Tlacoyo
Also known as:
es - Spanish: Tlacoyo
fr - French: Tlacoyo
jv - Javanese: Tlacoyo
nah - Nāhuatl: Tlahtlaoyoh
nb - Norwegian Bokmål: Tlacoyo
pl - Polish: Tlacoyo
ru - Russian: Тлакойо
uk - Ukrainian: Тлакойо
Category: pancake (pancake)
Cuisine: Mexican
Associated cuisines: Mexican
Area: Mexico
Countries: Mexico
Region: Central America

They are stuffed with cheese, fava beans, cooked ground beans, chicharron, and other ingredients before being fried or toasted.

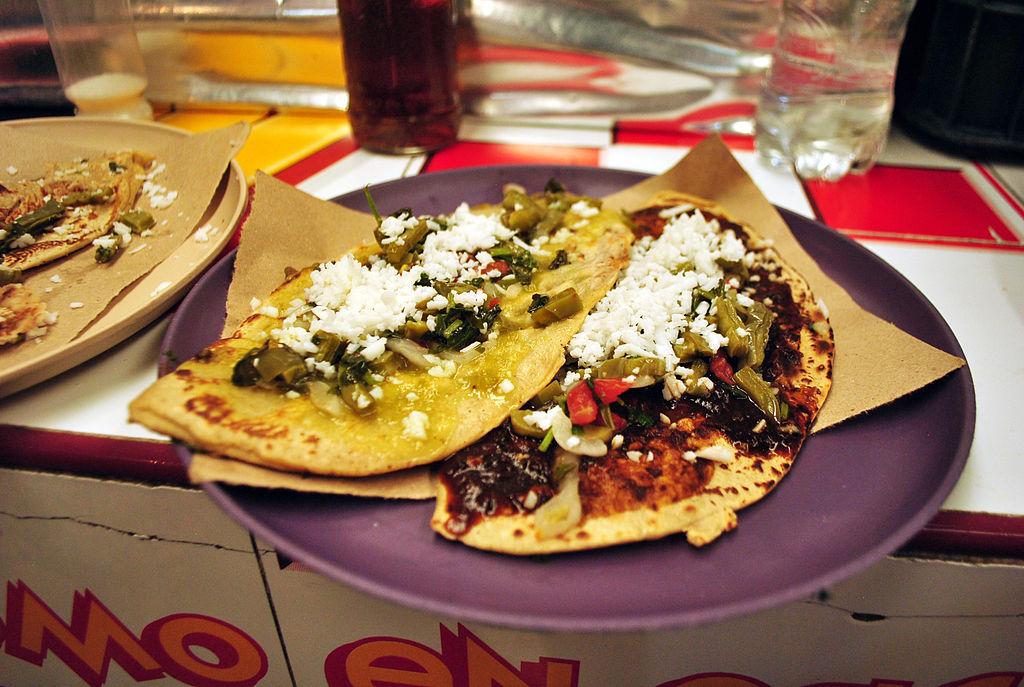
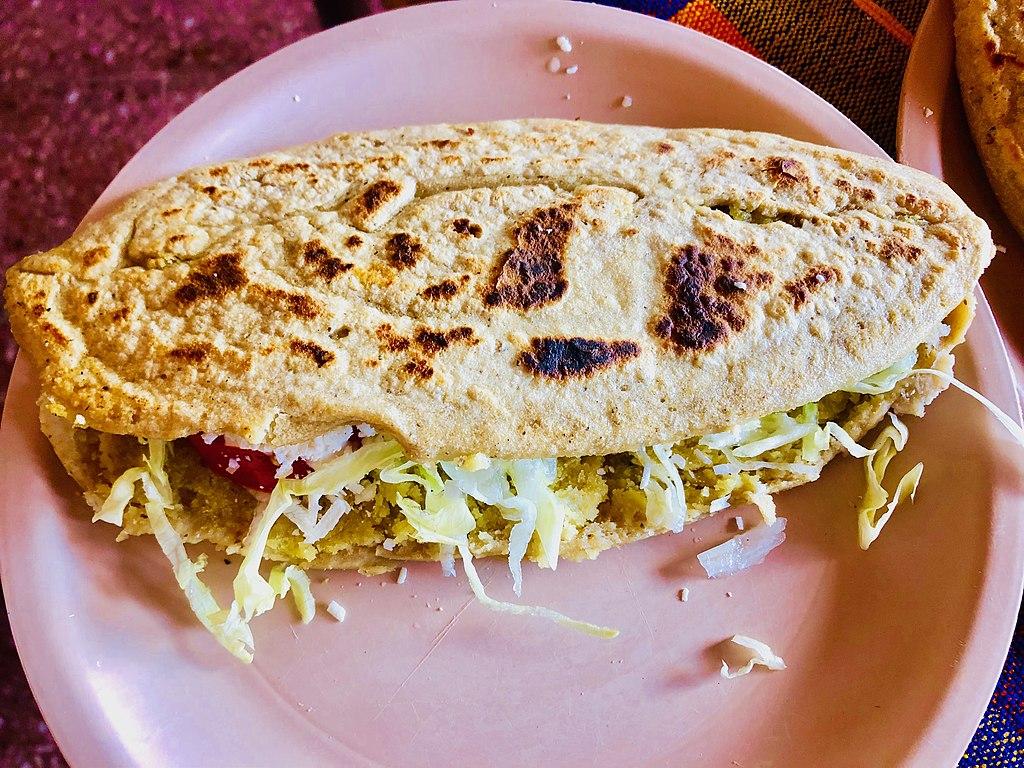
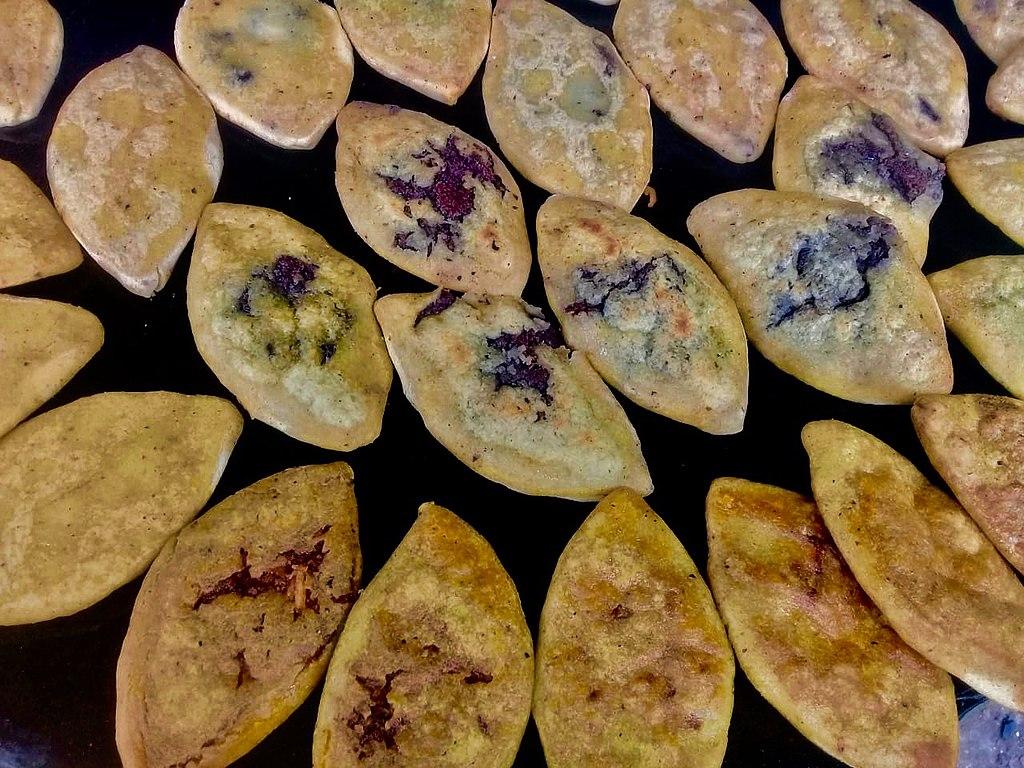